Brazil national football team

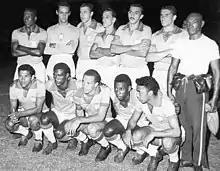
The Brazil national team at the 1959 Copa América

For the 1958 World Cup, Brazil were drawn in a group with England, the USSR and Austria. They beat Austria 3–0 in their first match, then drew 0–0 with England. Before the match, coach Vicente Feola made three substitutions that were crucial for Brazil to defeat the Soviets: Zito, Garrincha and Pelé. From the kick-off, they kept up the pressure relentlessly, and after three minutes, which were later described as "the greatest three minutes in the history of football", Vavá gave Brazil the lead, and they won the match 2–0. Pelé scored the only goal of their quarter-final match against Wales, and they beat France 5–2 in the semi-final. Brazil then beat Sweden 5–2 in the final, winning their first World Cup and becoming the first nation to win a World Cup title outside of its own continent. Pelé described it tearfully as a nation coming of age.